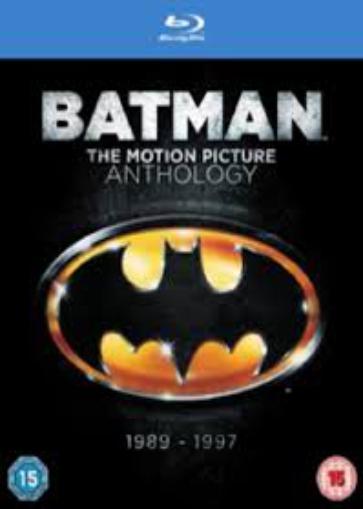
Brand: batman returns
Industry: Leisure